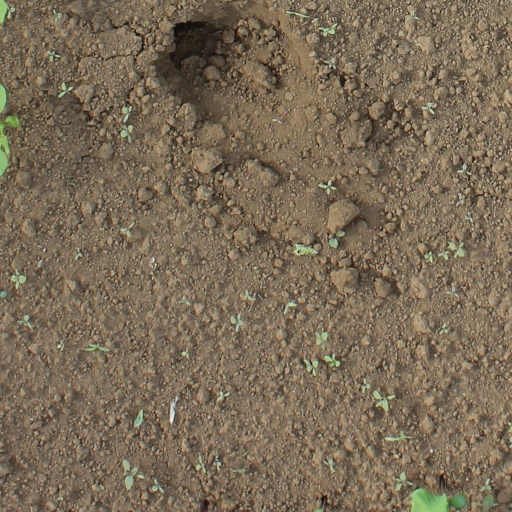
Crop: soybean